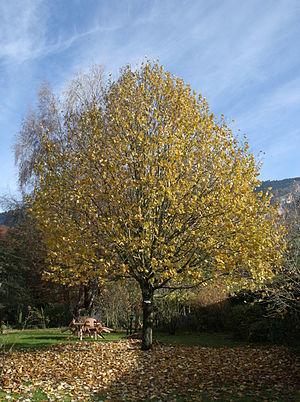
Tilleul de 15 ans (tilia cordata), Haute-Savoie, France.
Le Tilleul à petites feuilles est un arbre du genre Tilia et de la famille des Tiliaceae, ou des Malvaceae selon la classification phylogénétique.